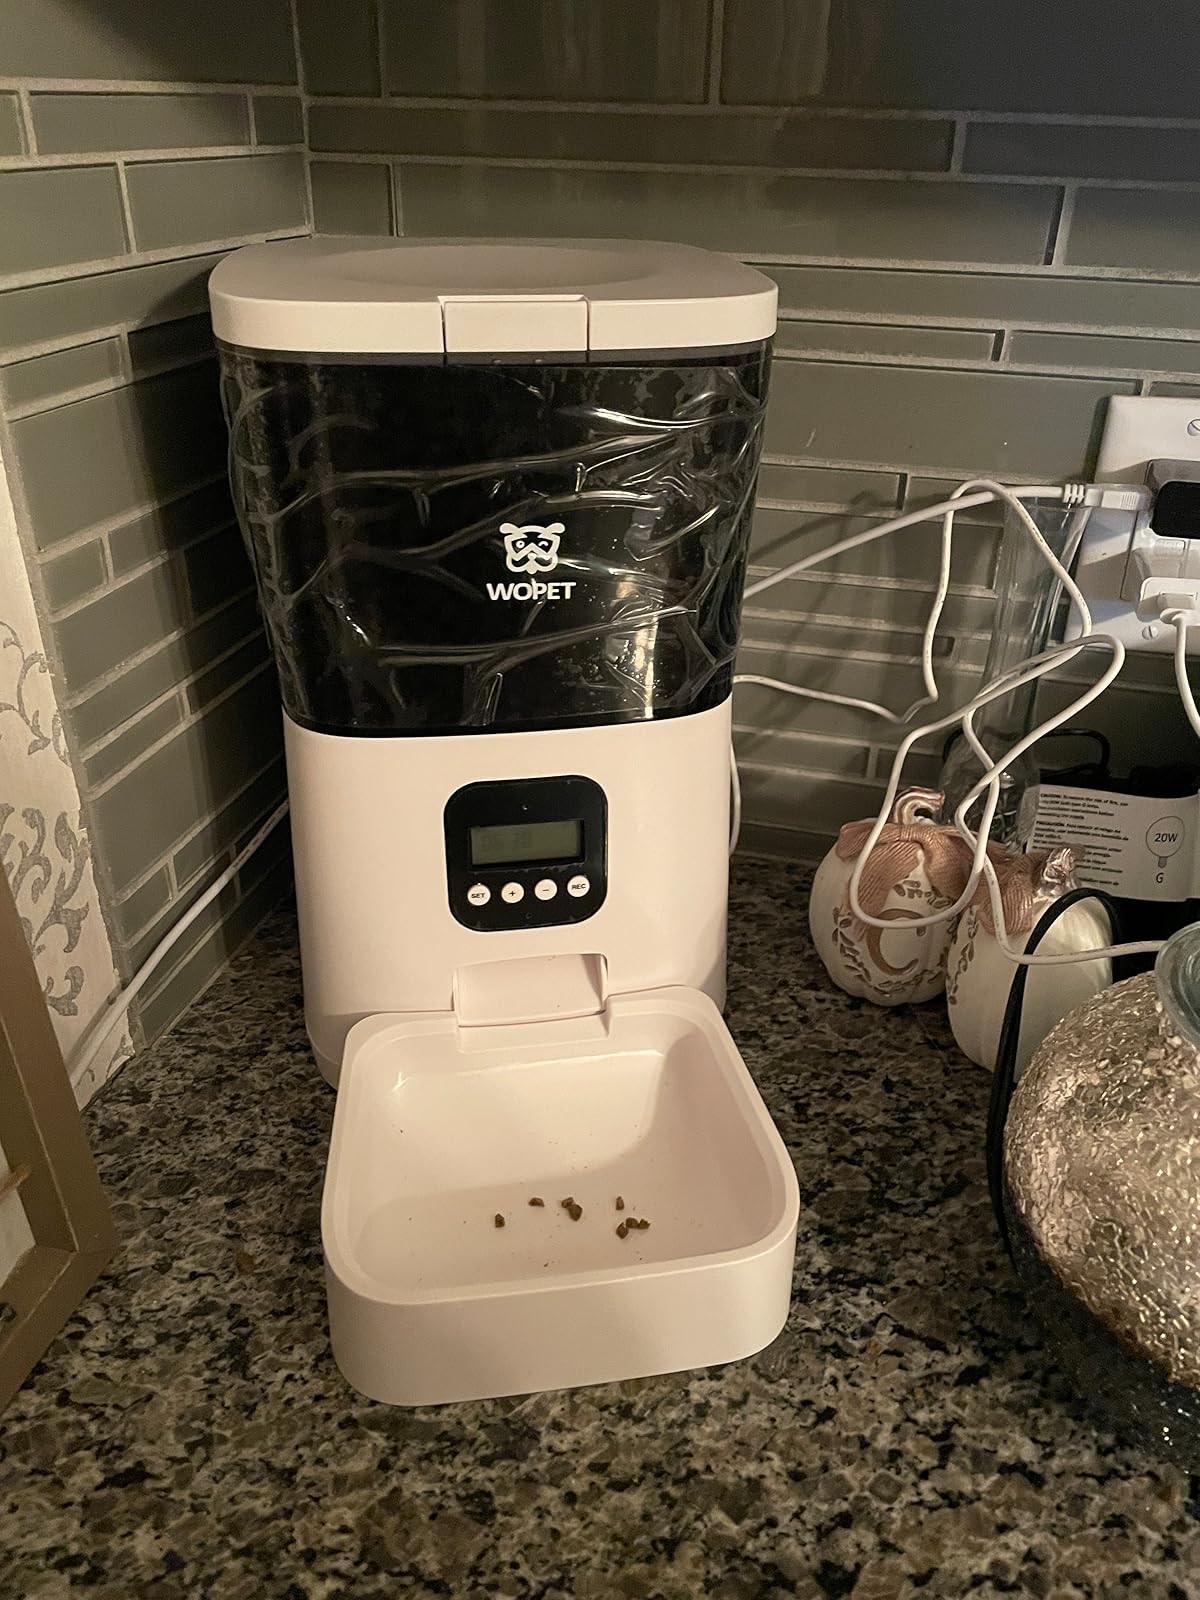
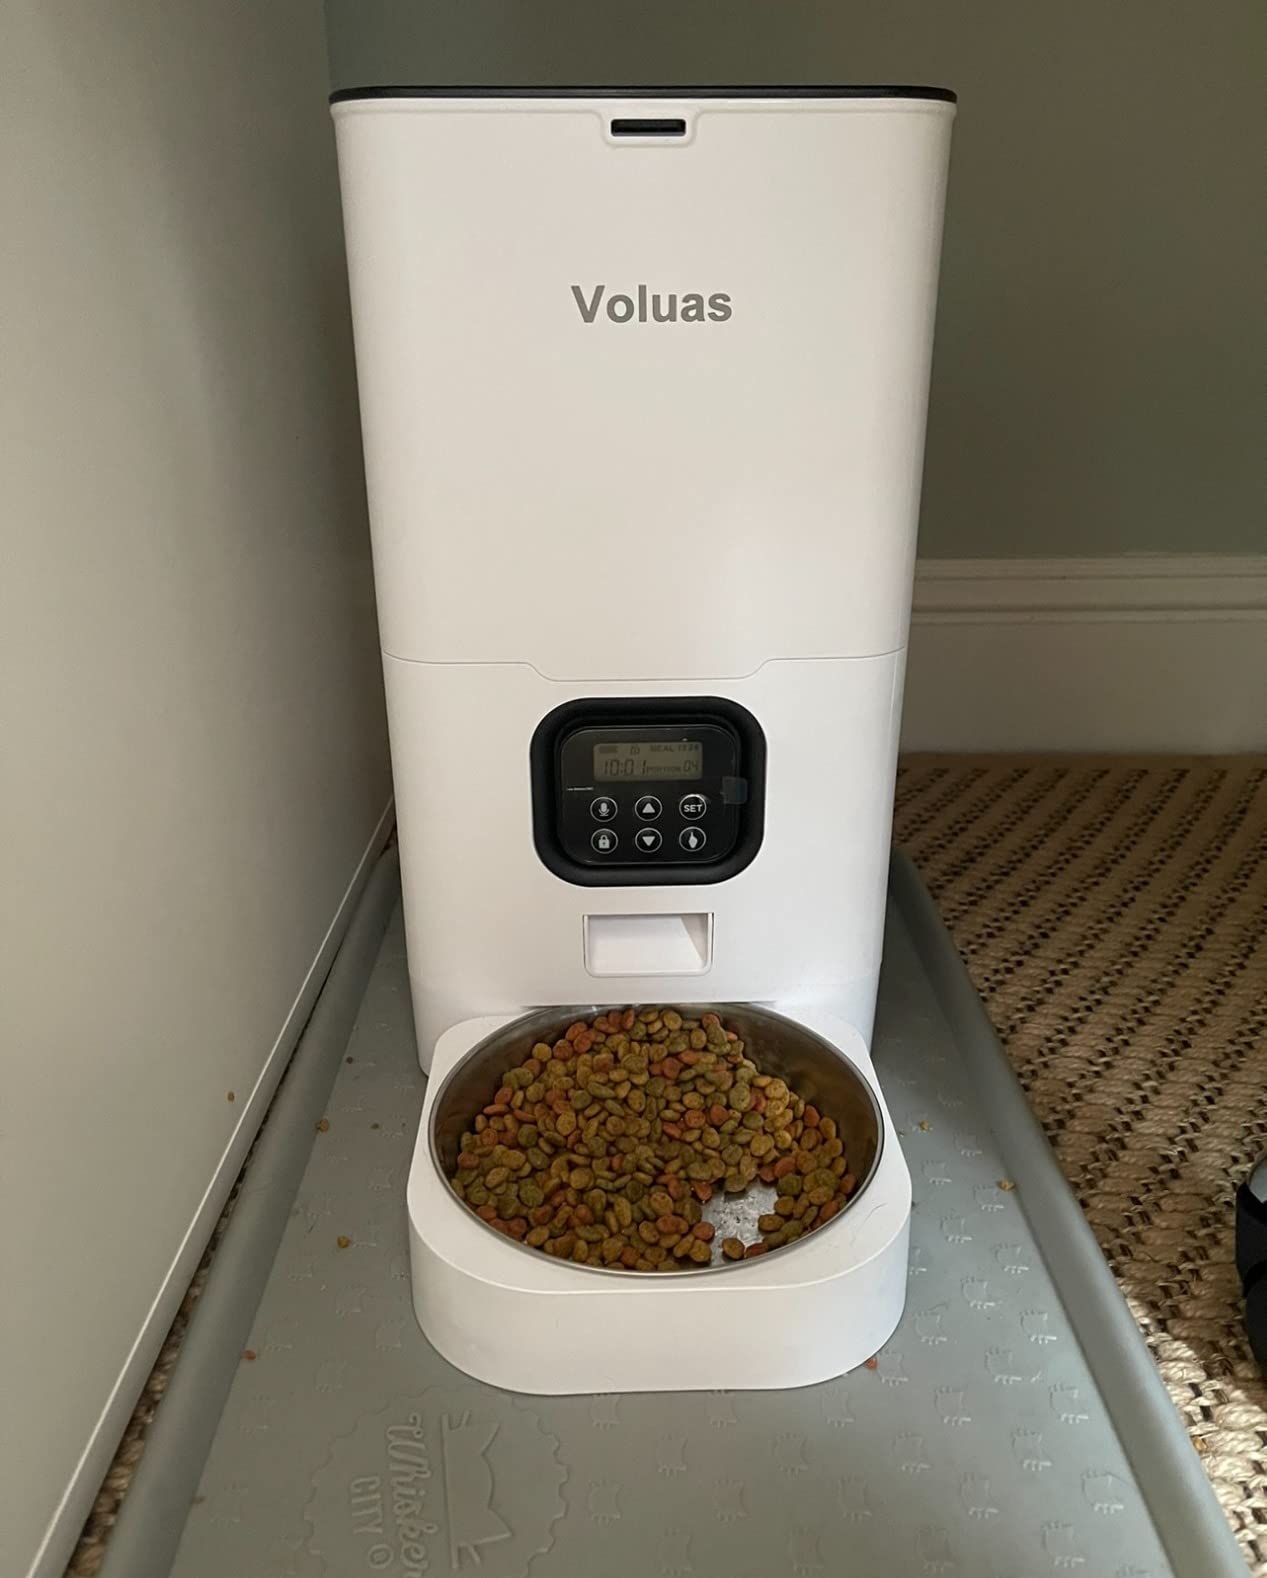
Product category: items_feeder
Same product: no